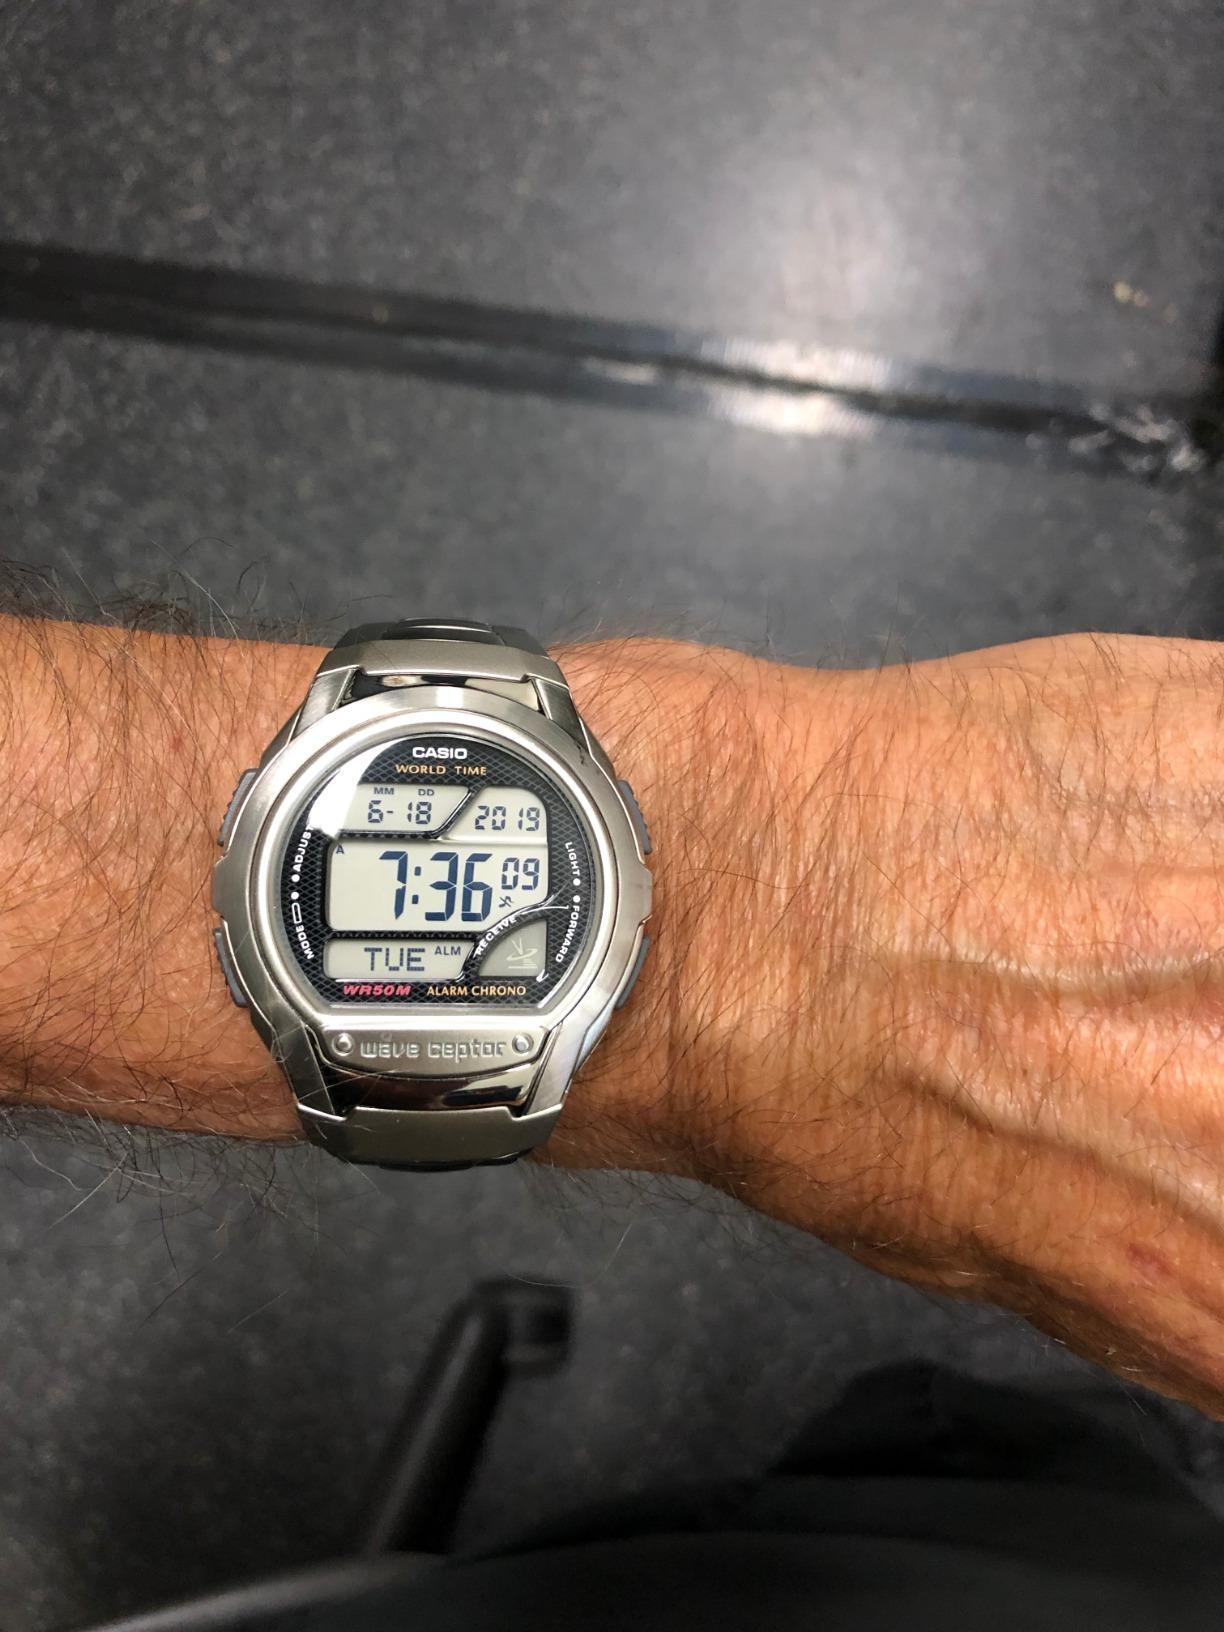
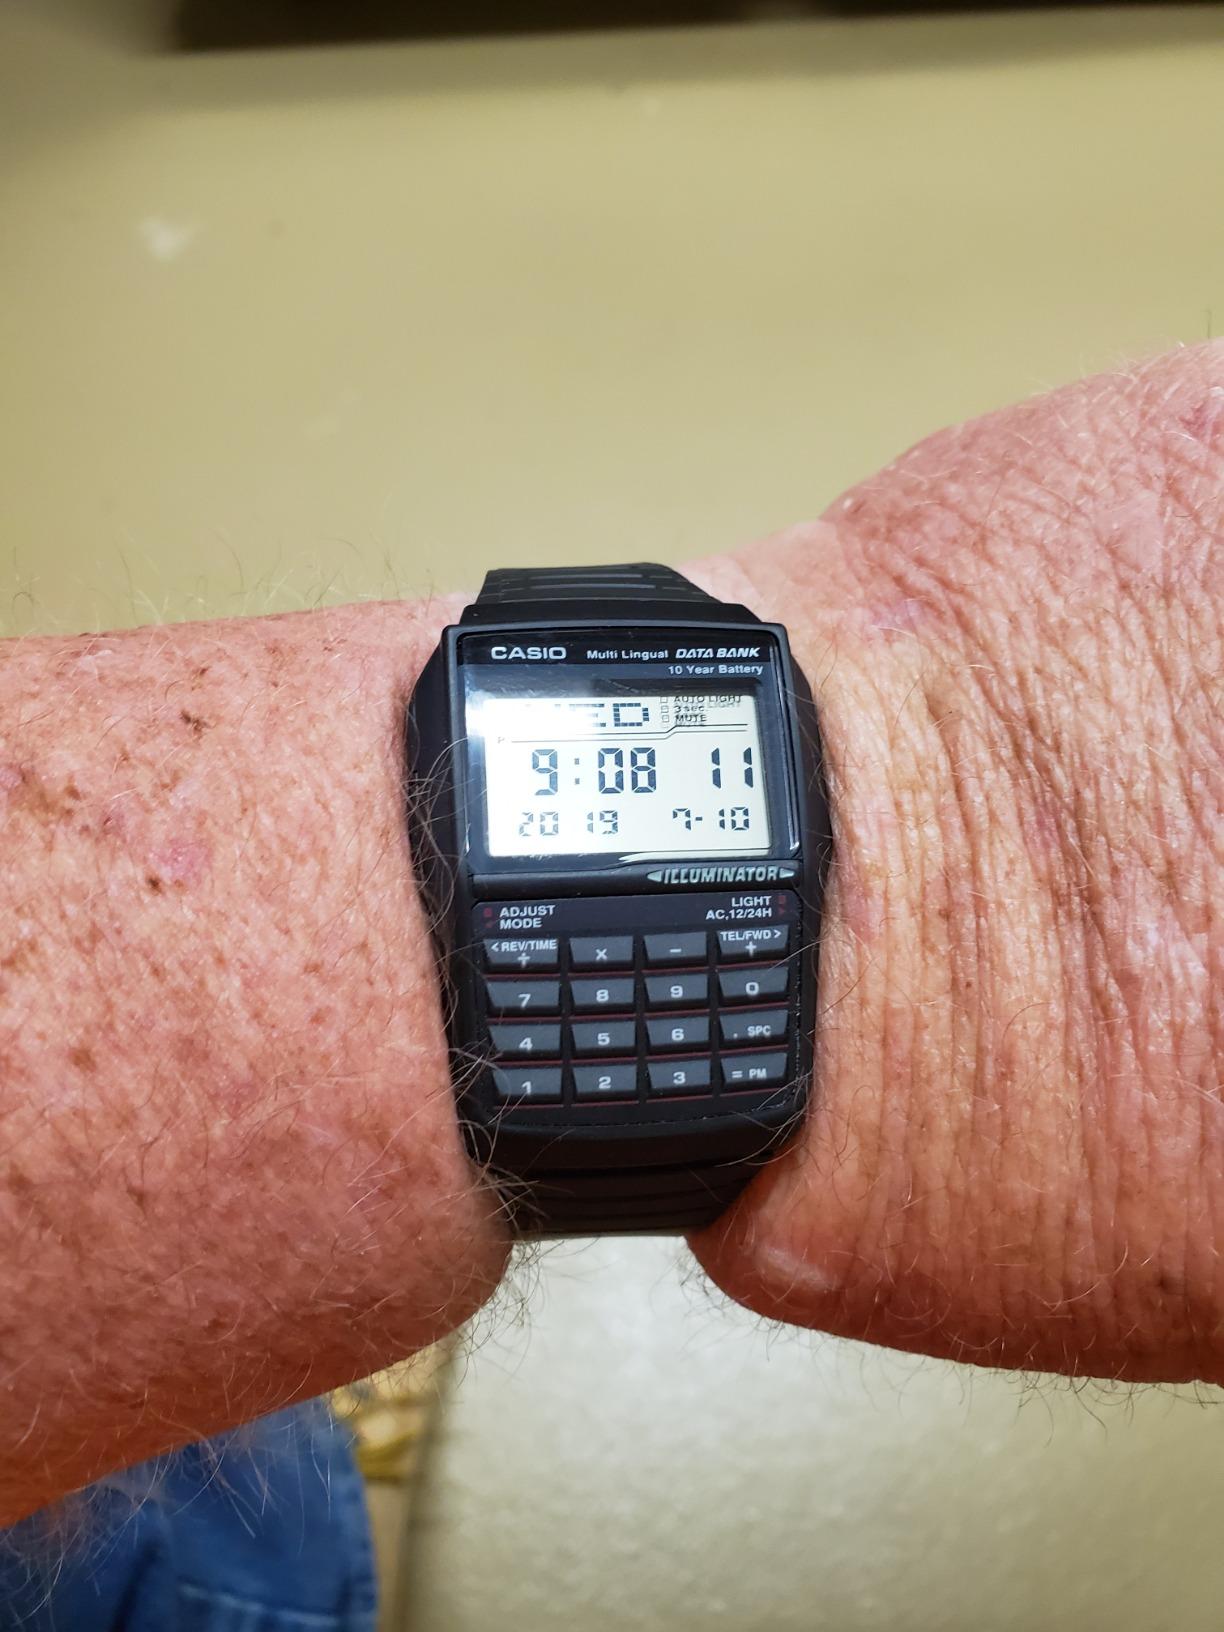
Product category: accessories_watch
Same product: no